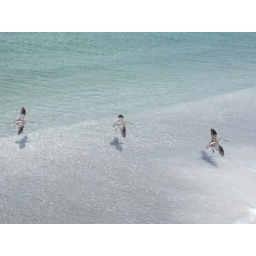
trinity of flying shore birds over the lovely blue green water of the living Gulf of Mexico